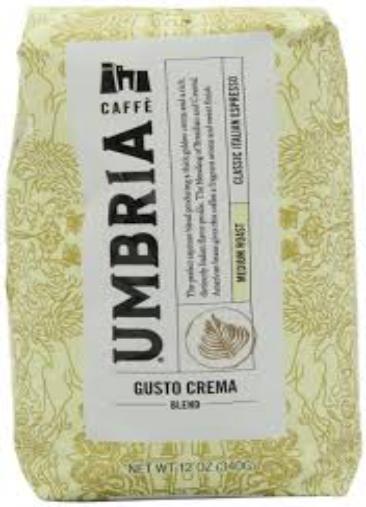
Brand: Caffe Umbria
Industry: Food